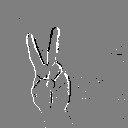
ASL letter: v